Demographics of Arkansas

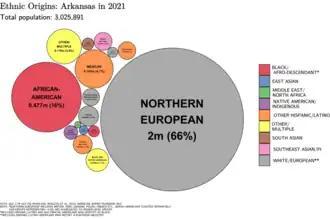
Ethnic origins in Arkansas

The United States Census Bureau estimates that the population of Arkansas was 3,045,637 on July 1, 2022, a 1.13% increase since the 2020 United States Census